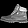
Label: Ankle boot